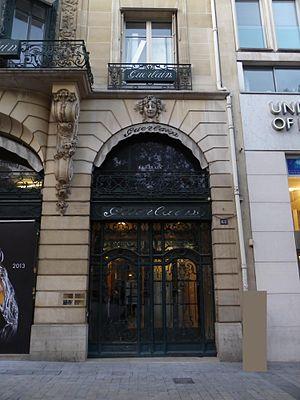
Boutique Guerlain au 68 avenue des Champs-Elysées à Paris (Inscrit) This building is indexed in the Base Mérimée, a database of architectural heritage maintained by the French Ministry of Culture,
Guerlain est un parfumeur français. La maison a été créée rue de Rivoli à Paris en 1828 par Pierre François Pascal Guerlain. Pendant cent cinquante ans, elle est restée propriété de la famille Guerlain. À la suite de son rachat en 1994, Guerlain est désormais une marque de la branche Parfums et Cosmétiques du groupe LVMH.
L’avenue des Champs-Élysées est une voie de Paris. Longue de près de deux kilomètres et suivant l'axe historique de la ville, elle est une voie de circulation centrale reliant la place de la Concorde à la place Charles-de-Gaulle dans le 8ᵉ arrondissement. Site touristique majeur, elle a souvent passé pour la plus belle avenue de la capitale, et est connue en France comme la « plus belle avenue du monde ».